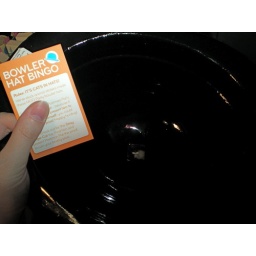
I found Postman Pat's cat (of at least one of them) in my hat - won a bottle of wine